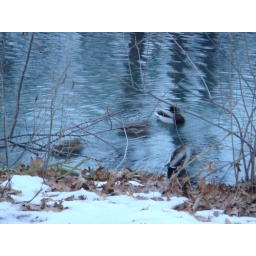
ducks in the stream across the street from the Isabella Stewart Gardner Museum on the Fenwick, Boston, January 5, 2008